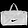
Label: Bag